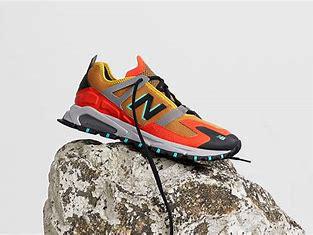
Brand: New
Model: Balance New Balance X Racer